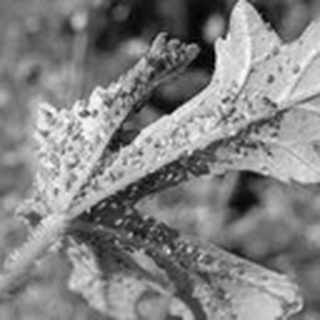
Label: cotton_aphids